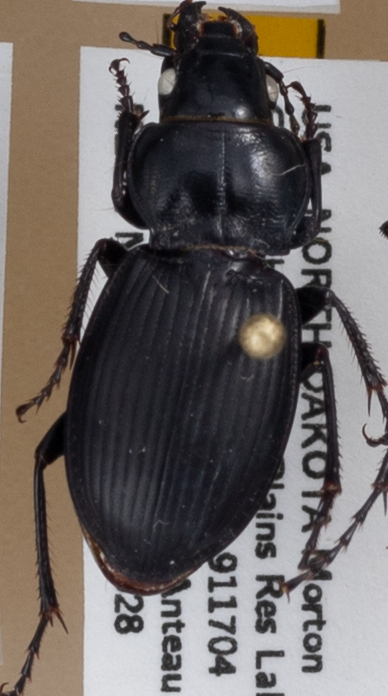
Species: Cyclotrachelus torvus
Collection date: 2018-08-28
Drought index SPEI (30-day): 0.8
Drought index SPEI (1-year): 0.39
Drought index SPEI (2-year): -0.24